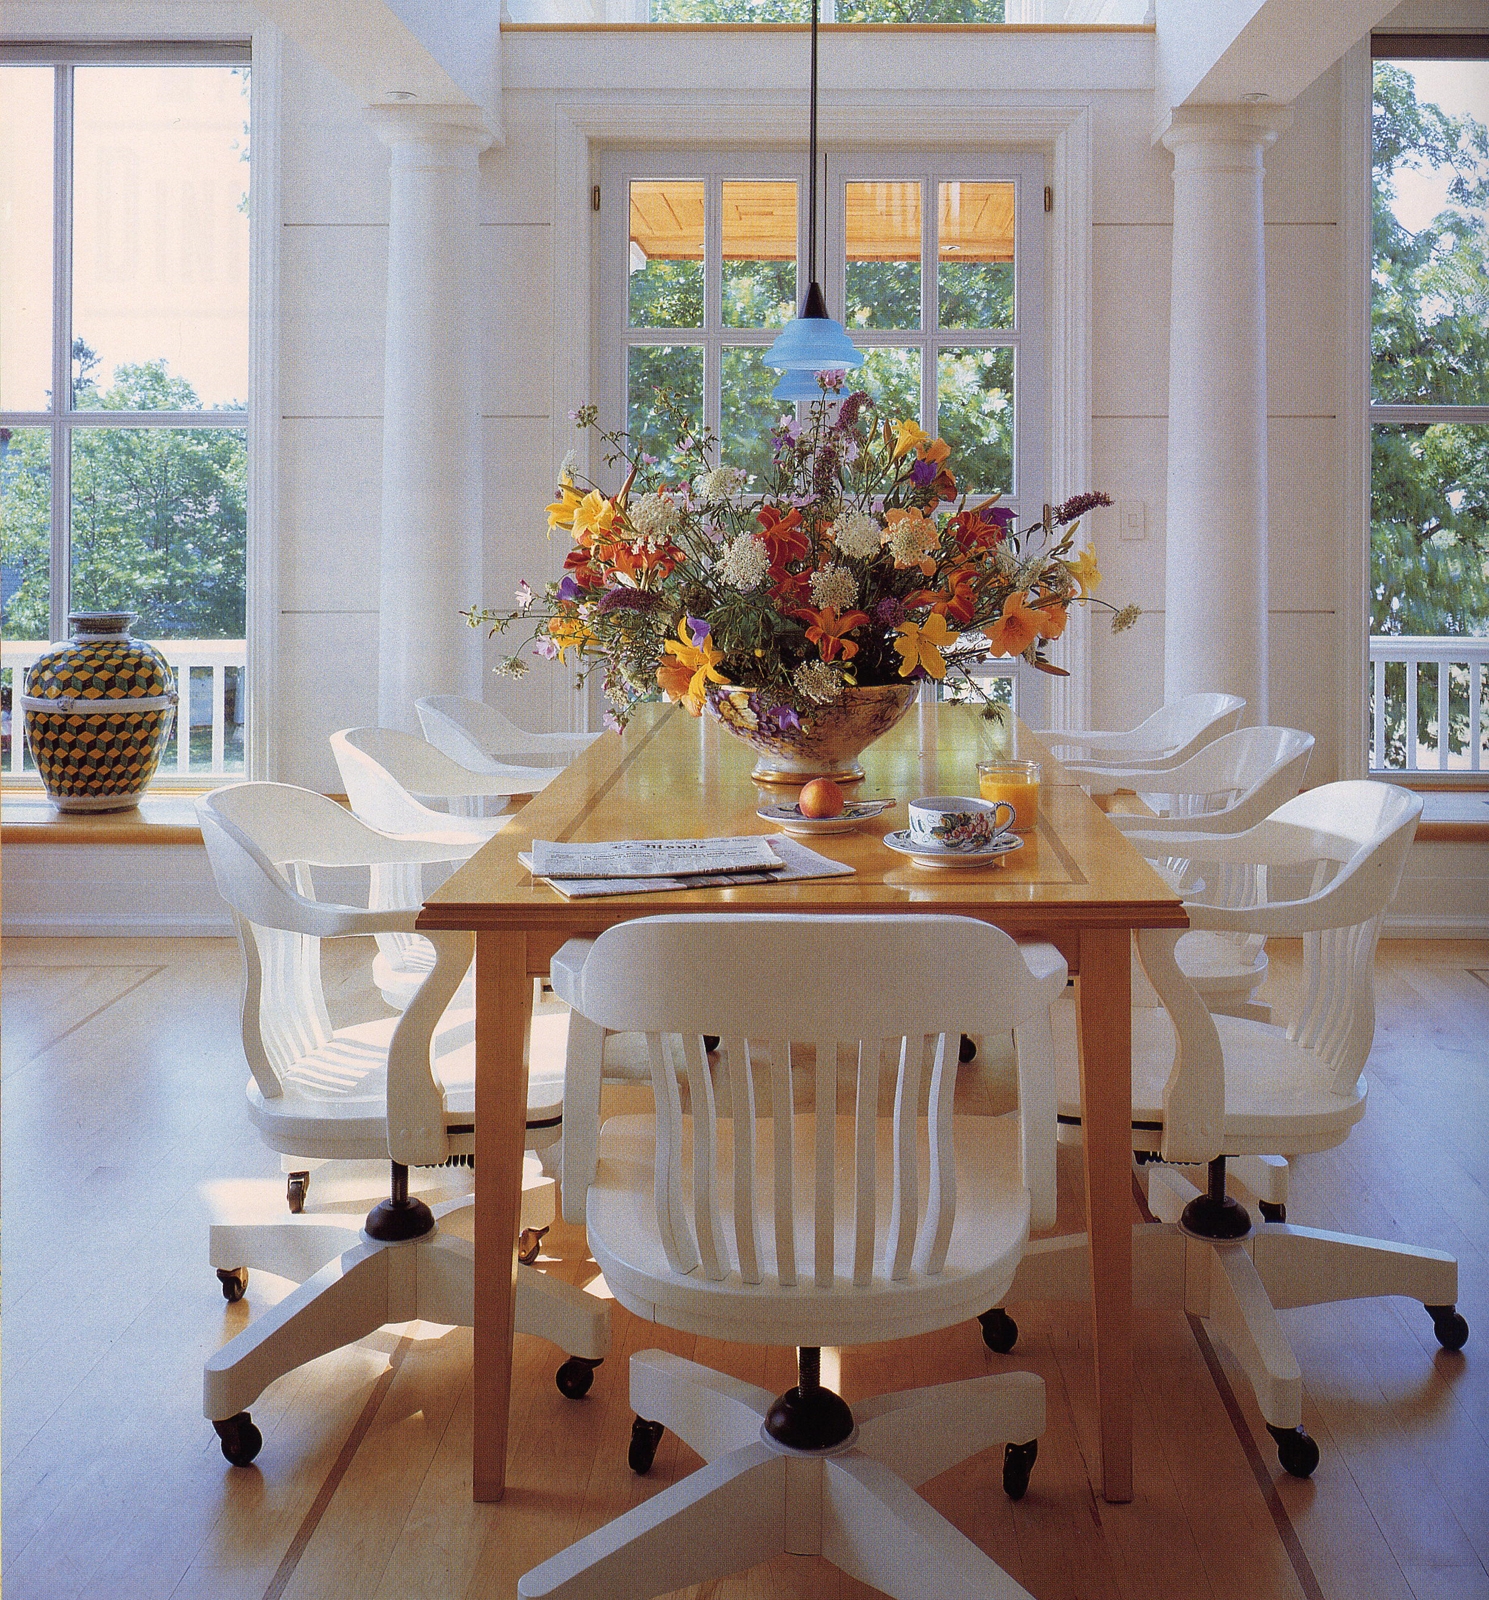
Room type: dining_room